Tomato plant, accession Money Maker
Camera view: vertical (180 deg); turntable rotation: 90 degrees
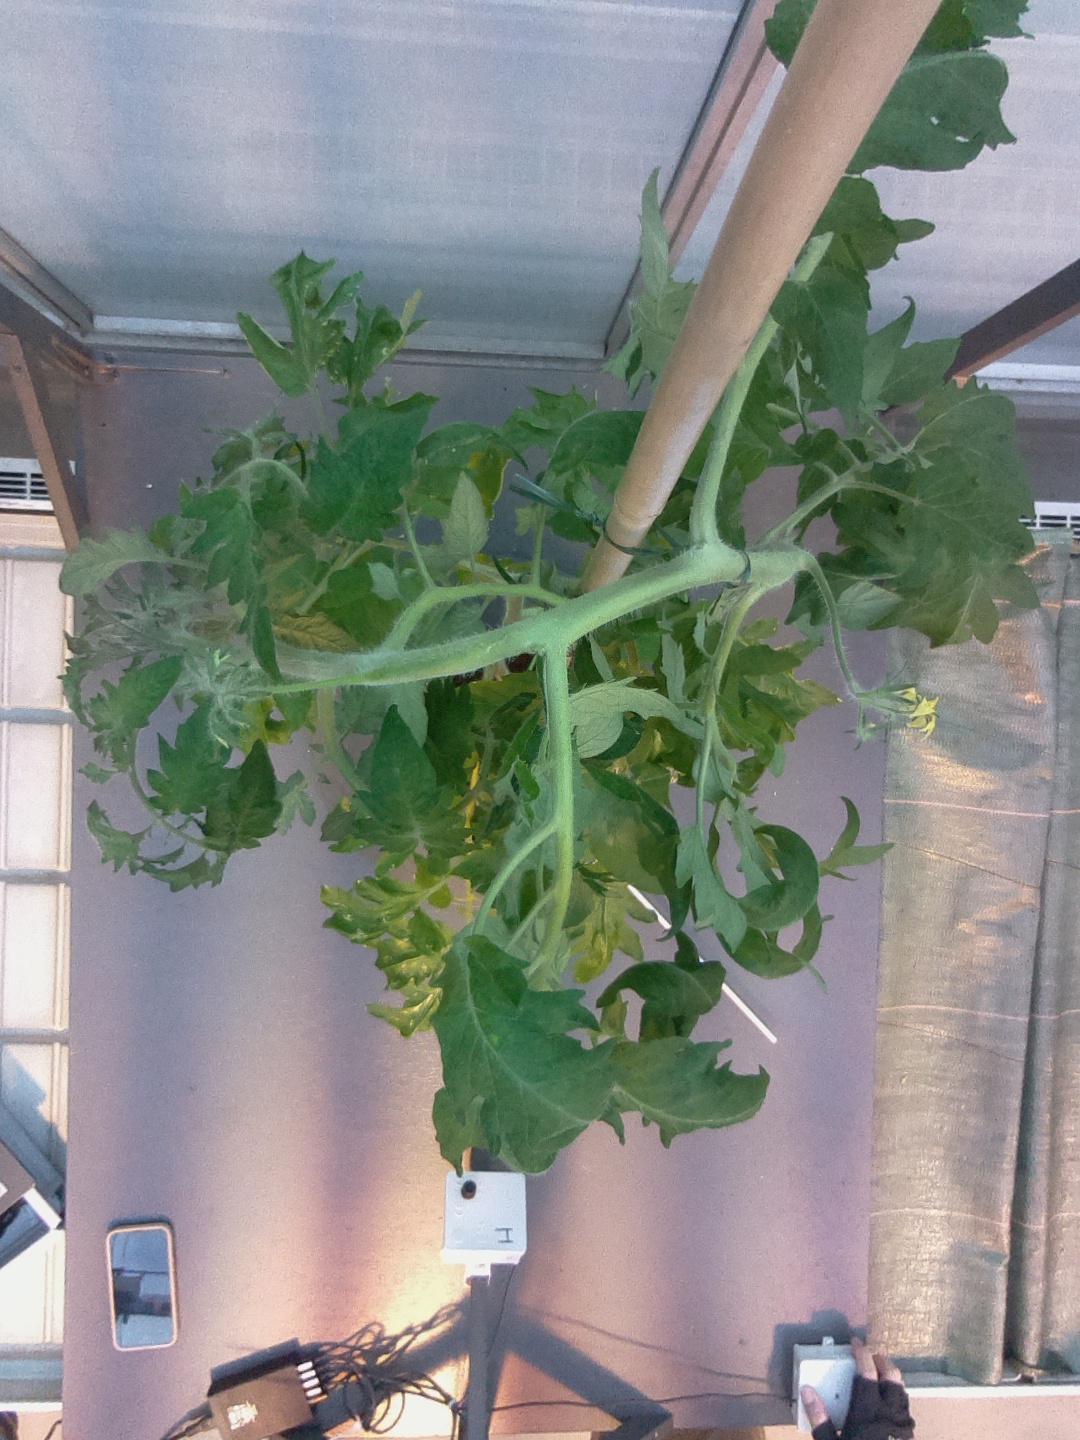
BBCH growth stage 69: End of flowering, 90%-100% of flowers open, more petals falling